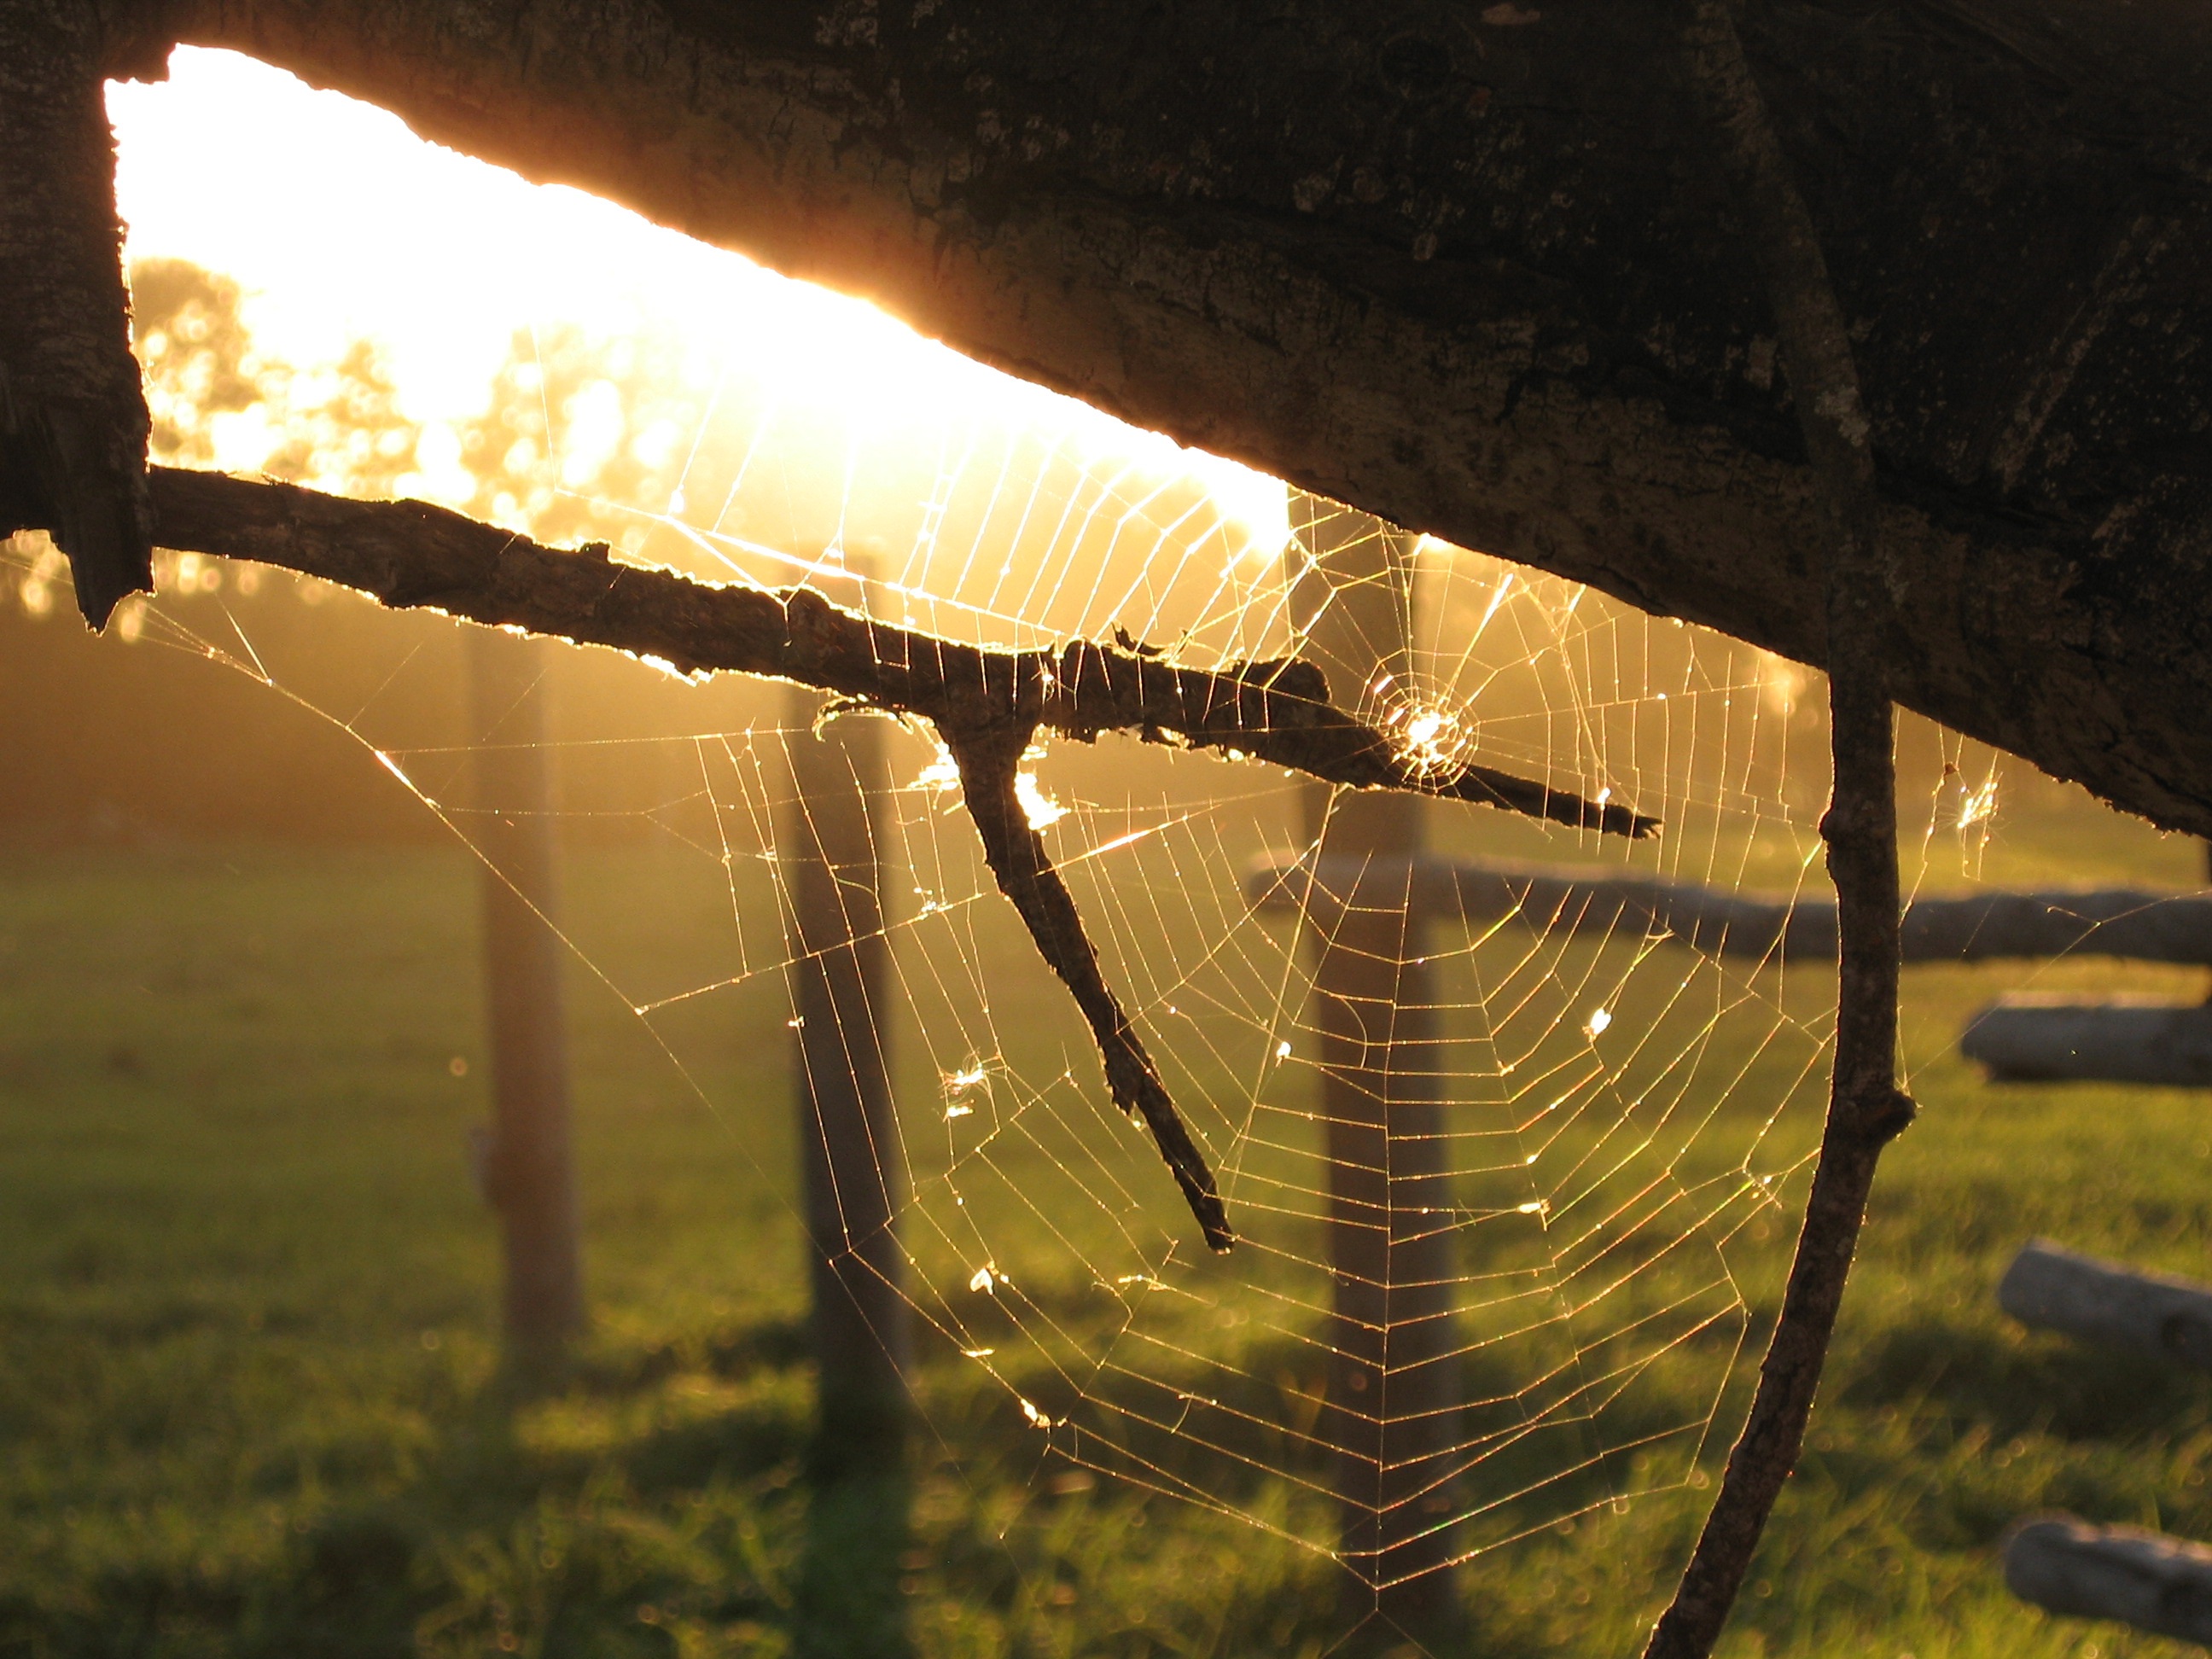
nature, light, bokeh, sun, sunlight, spiderweb, reflection, natural, autumn, cobweb, seasonal, fairytale, macro photography